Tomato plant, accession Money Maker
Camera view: horizontal (90 deg, fisheye); turntable rotation: 0 degrees
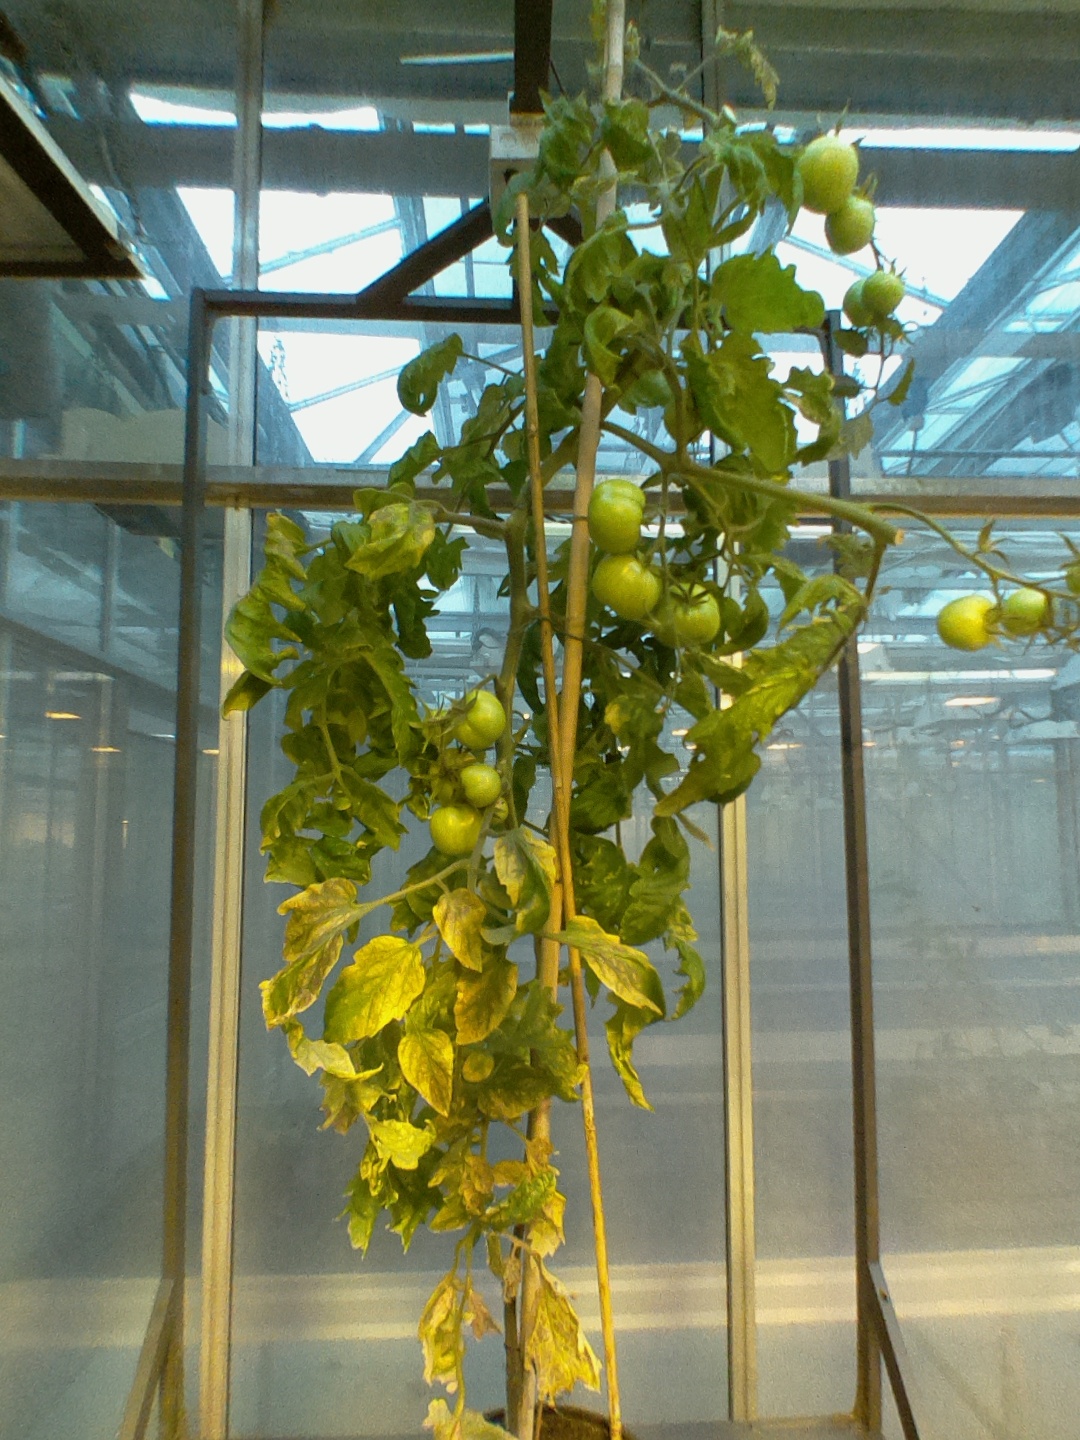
BBCH growth stage 79: 90% -100% of final fruit size